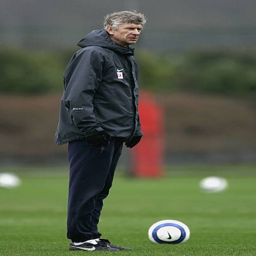
football player looks on during a training session at the training ground .